Agios Nikolaos metro station

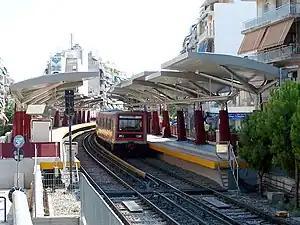
Piraeus bound train pulling into the station.

Agios Nikolaos, also known as Aghios Nikolaos on signage, is on Athens Metro Line 1. It was opened by the Hellenic Electric Railways on 12 February 1956, and is along the line from .